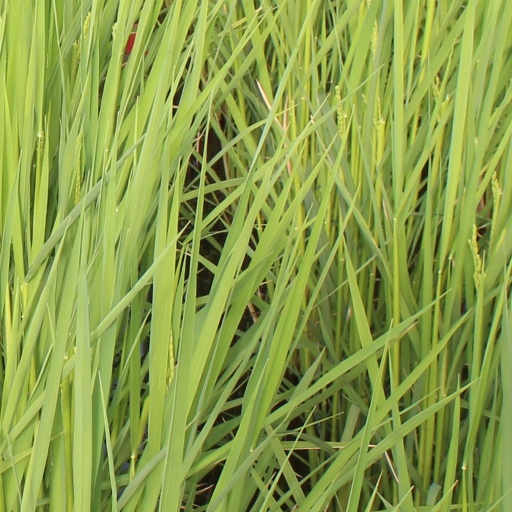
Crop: rice